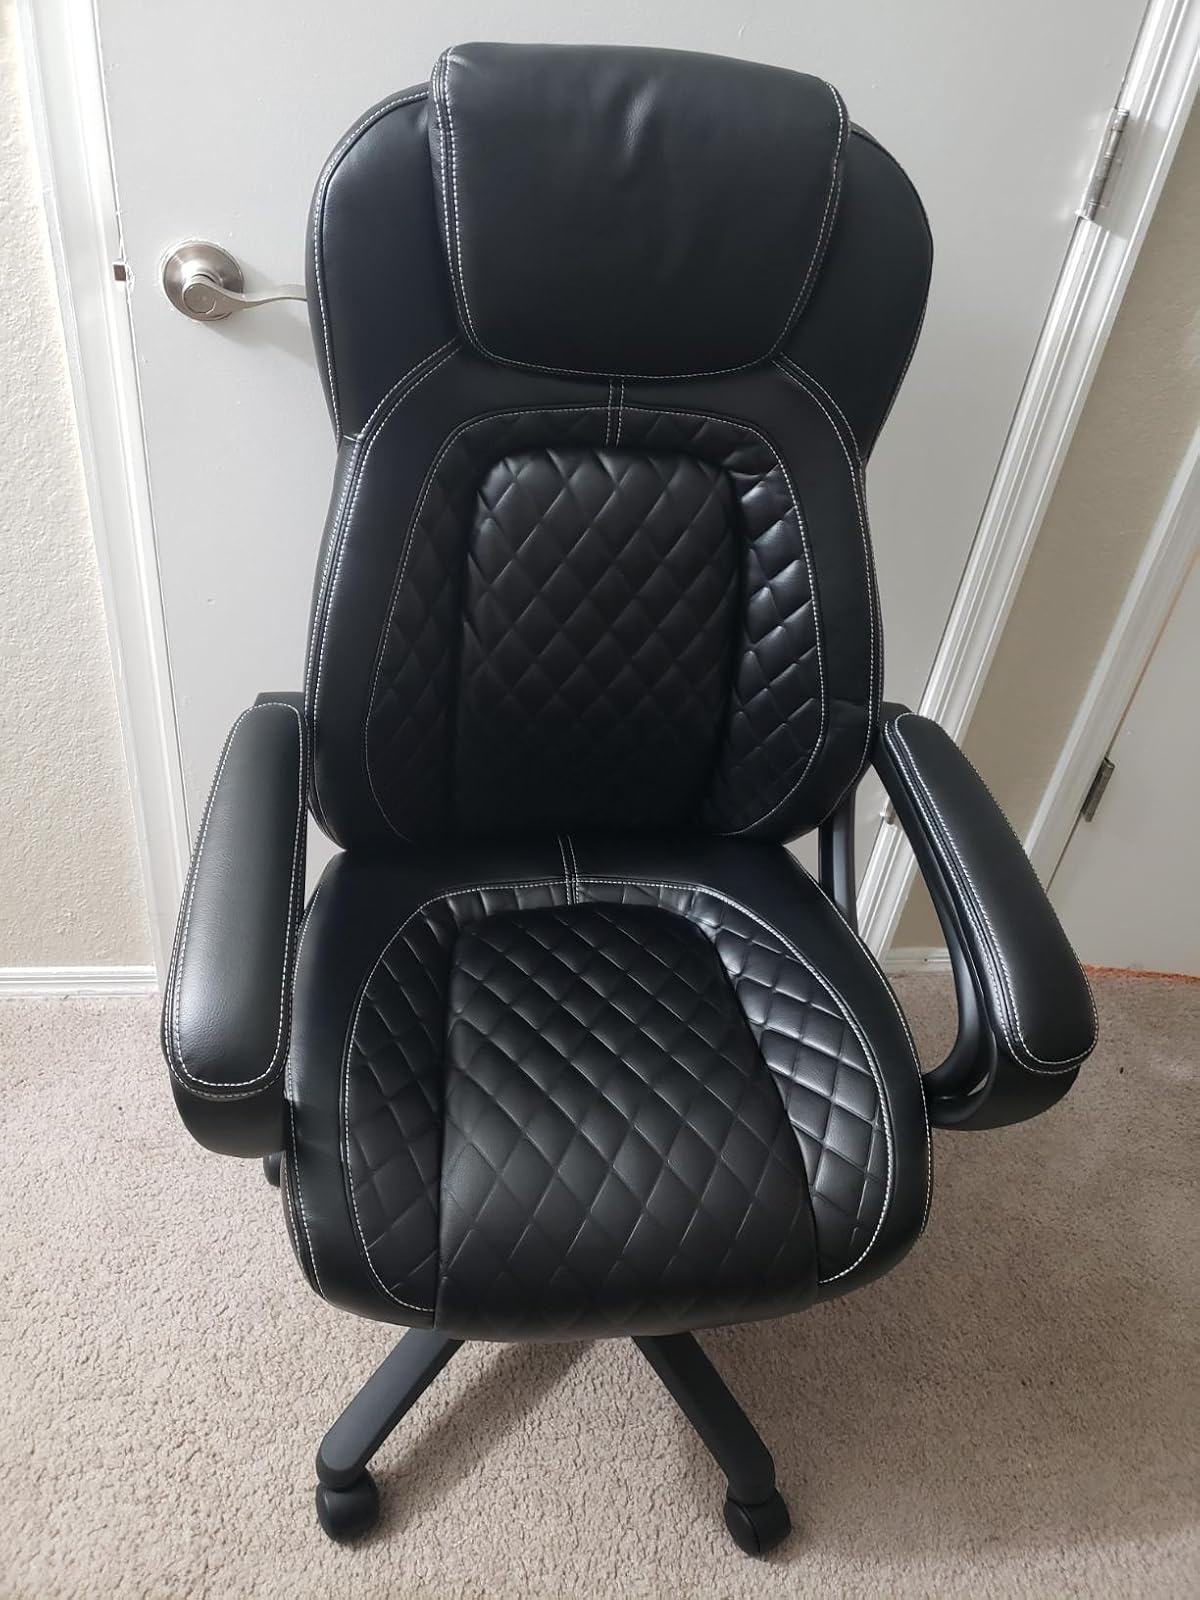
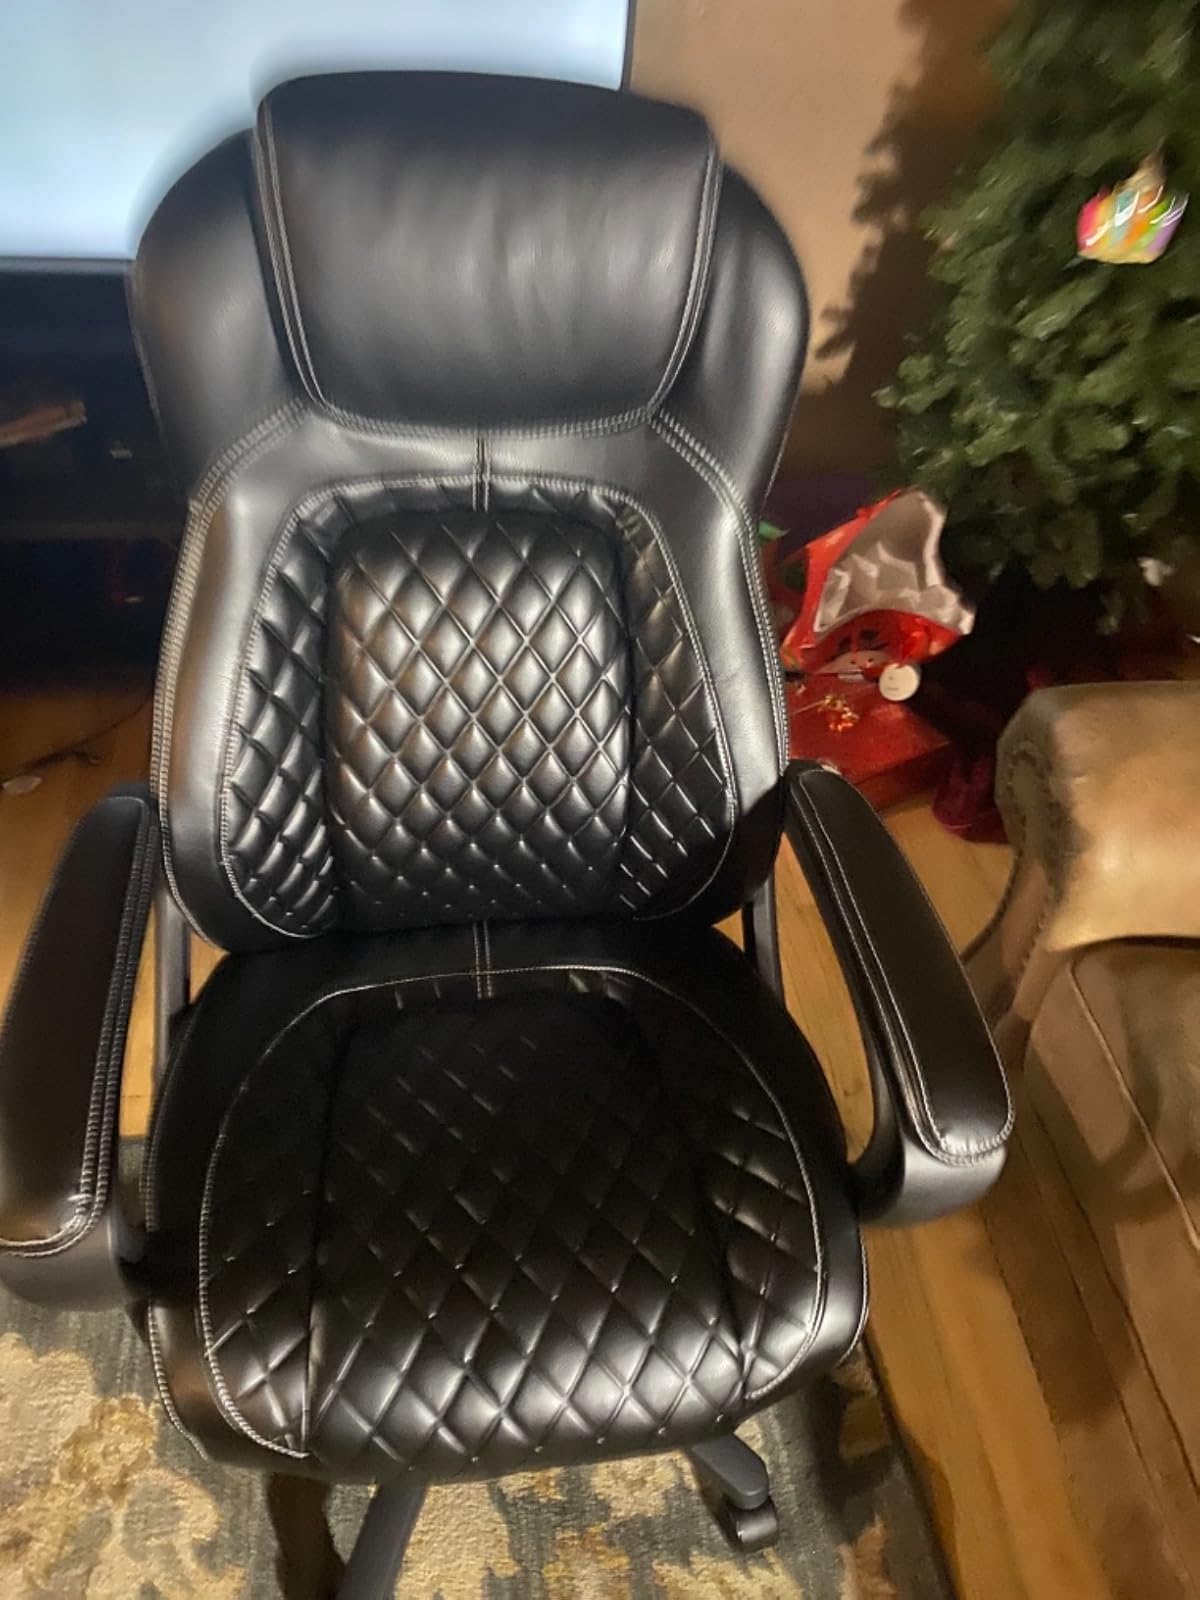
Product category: items_chair
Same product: yes